HMAS Kanimbla (L 51)

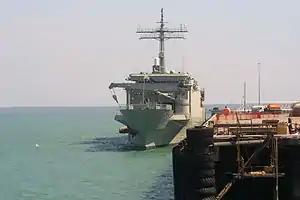
HMAS "Kanimbla" at Darwin in July 2006

In May 2006, "Kanimbla" was deployed to East Timor as part of Operation Astute, the Australian response to the 2006 East Timorese crisis. The ship remained in the area until late July. At the start of November 2006, "Kanimbla", , and sailed to Fiji as part of Operation Quickstep, the ADF response to threats of a coup d'état by Fijian military forces. The three vessels were to be used in the event of an evacuation of Australian citizens and nationals, but not as a military force. On 29 November 2006, an Australian Army S-70A Black Hawk helicopter operating from "Kanimbla" crashed and fell overboard while attempting to land on the aft helicopter deck. Of the ten Army personnel on board, seven were injured, one was killed, and the tenth was declared missing until his remains were found on 5 March 2007, trapped in the helicopter wreckage below sea level.